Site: brandenburg
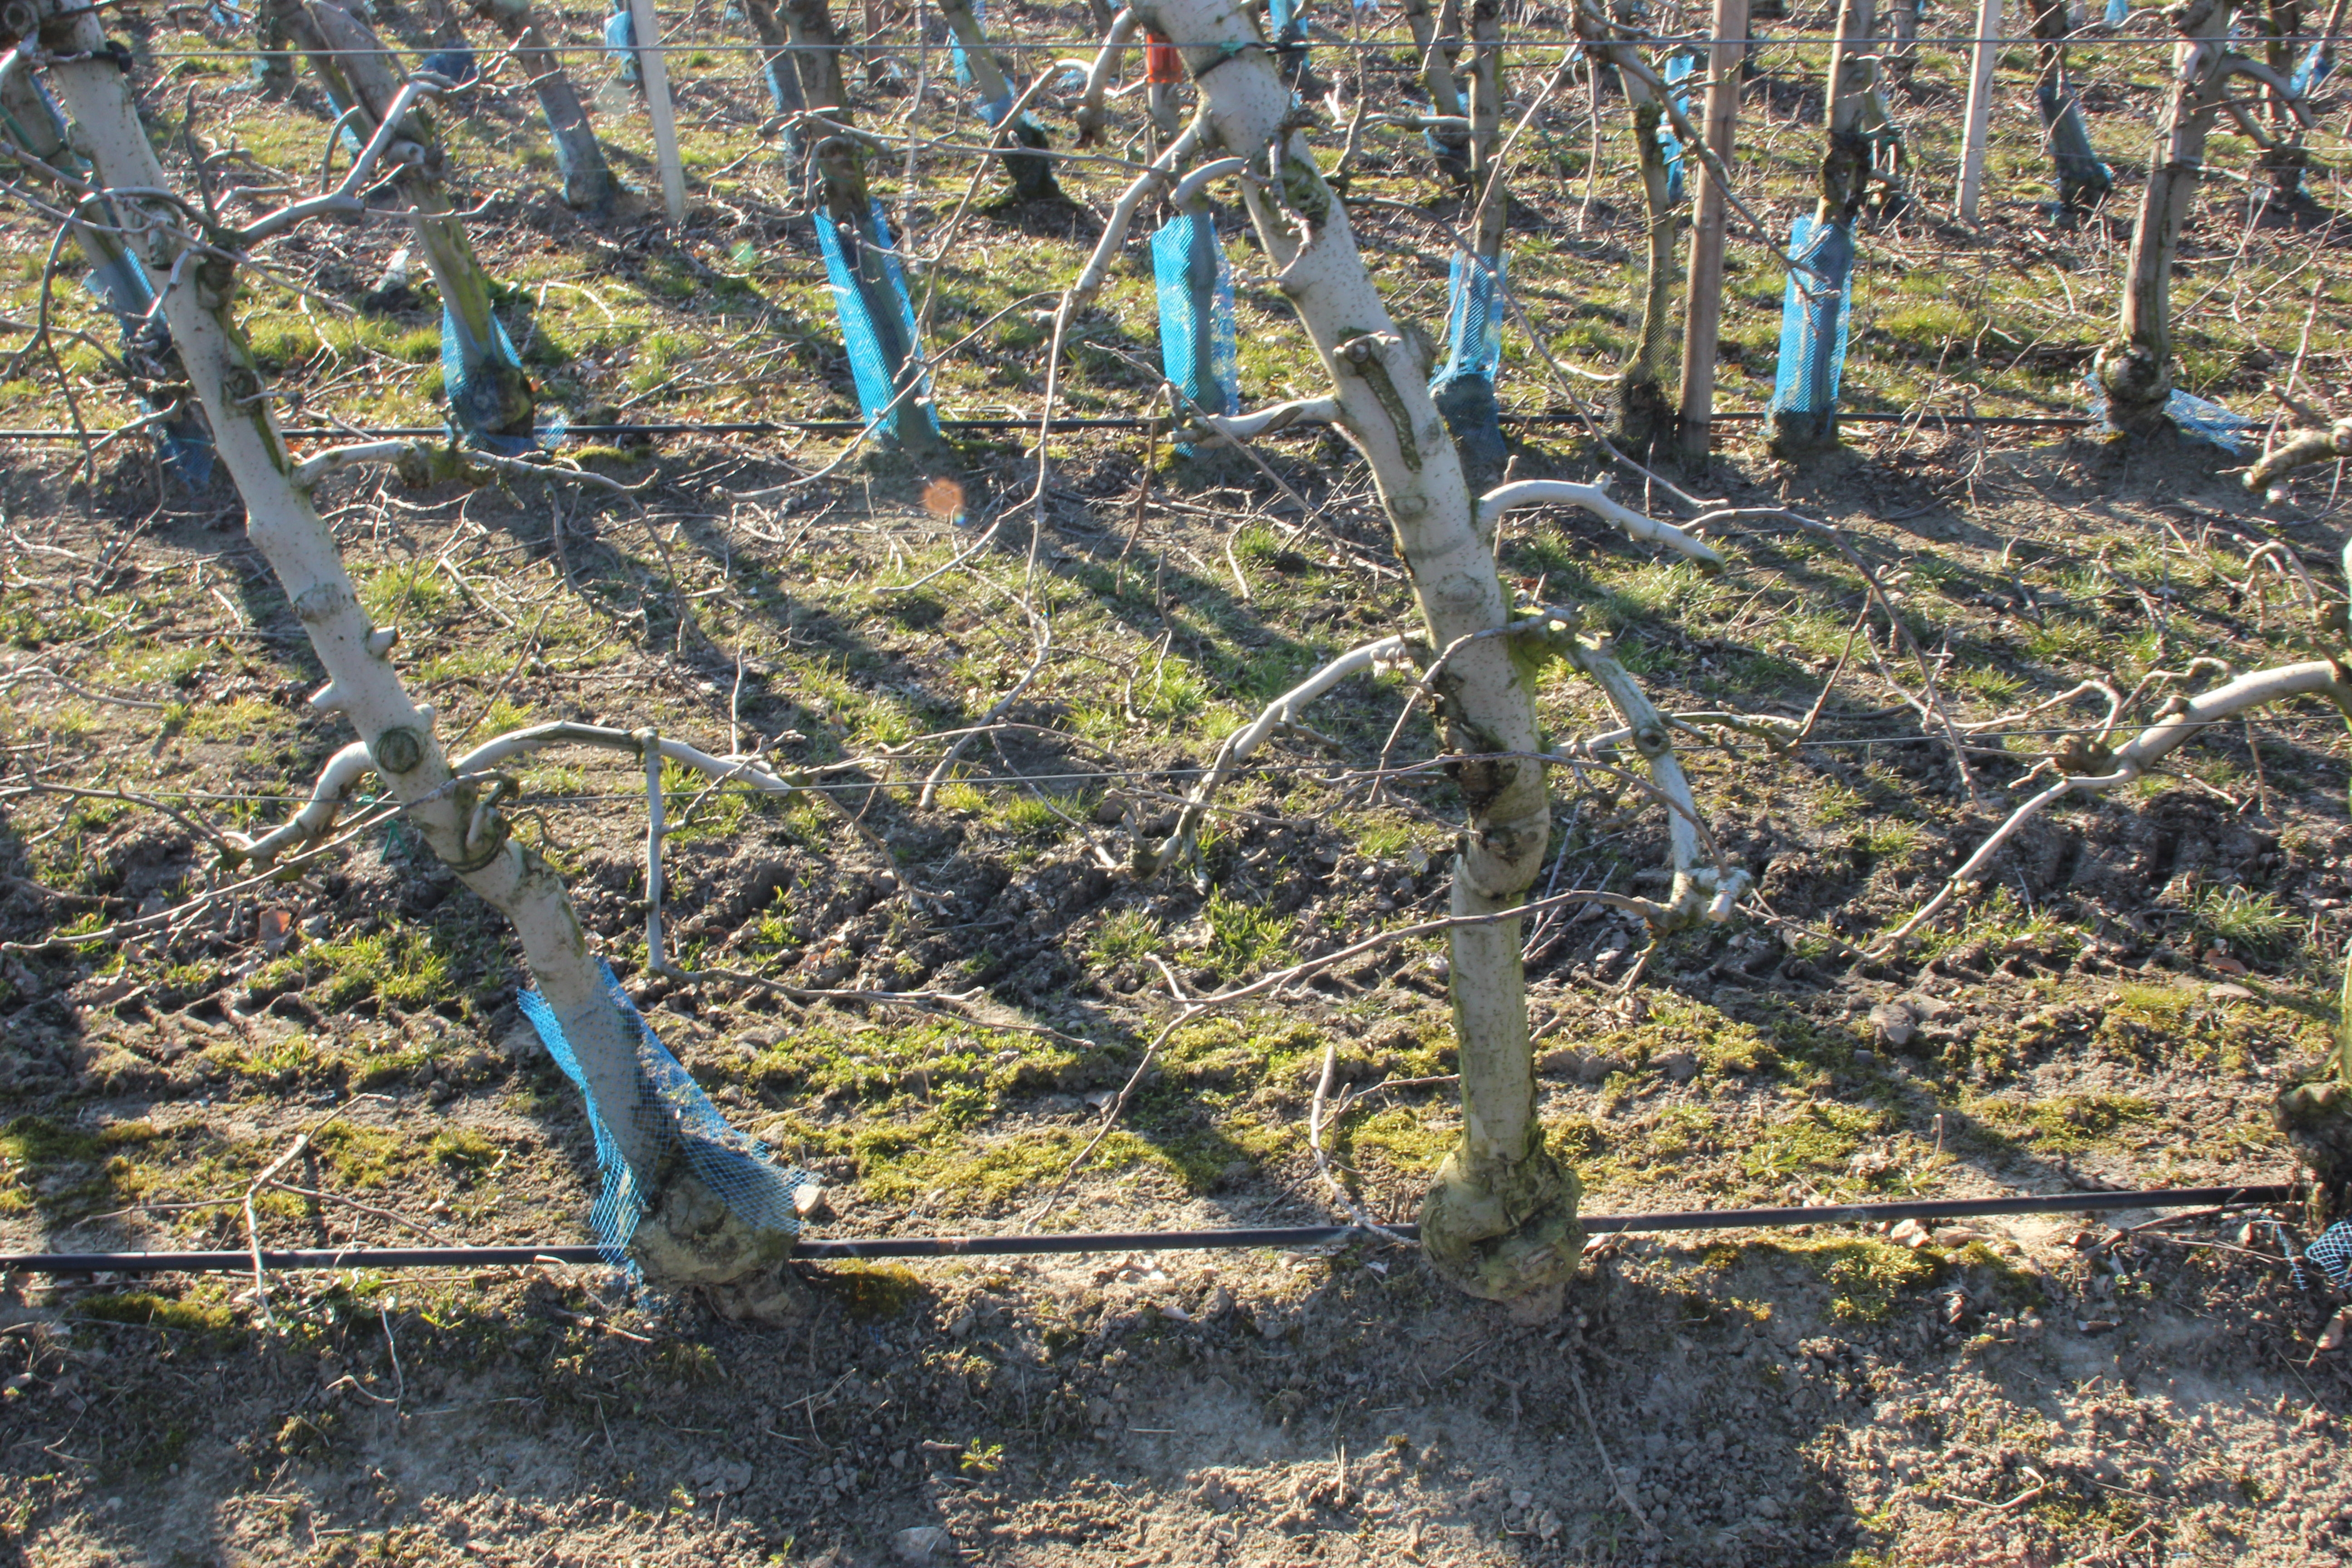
Growth stage (BBCH 03): Bud development